Tommy Bridewell

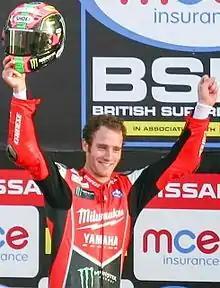
Bridewell wearing Milwaukee Yamaha colours acknowledging spectators' plaudits for his overall Championship third-place at Brands Hatch Showdown podium, end of BSB 2014 season

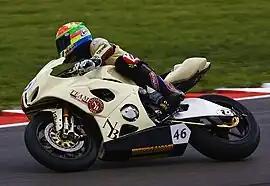
Bridewell at a 2009 BSB race at Snetterton

Thomas George Bridewell (born 8 August 1988 in Etchilhampton, Wiltshire) races for Honda Racing UK in the British Superbike Championship.